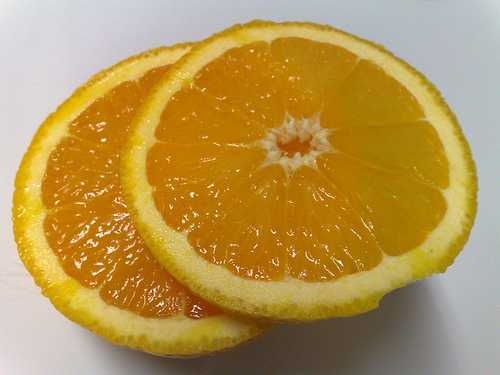
Label: Orange